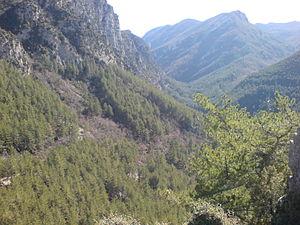
Débouché des gorges de Trévans à Estoublon, pris de la RD 17
Le massif du Montdenier est un groupe montagneux des Préalpes de Digne, dans le département des Alpes-de-Haute-Provence.
Estoublon est une commune française, située dans le département des Alpes-de-Haute-Provence en région Provence-Alpes-Côte d'Azur.